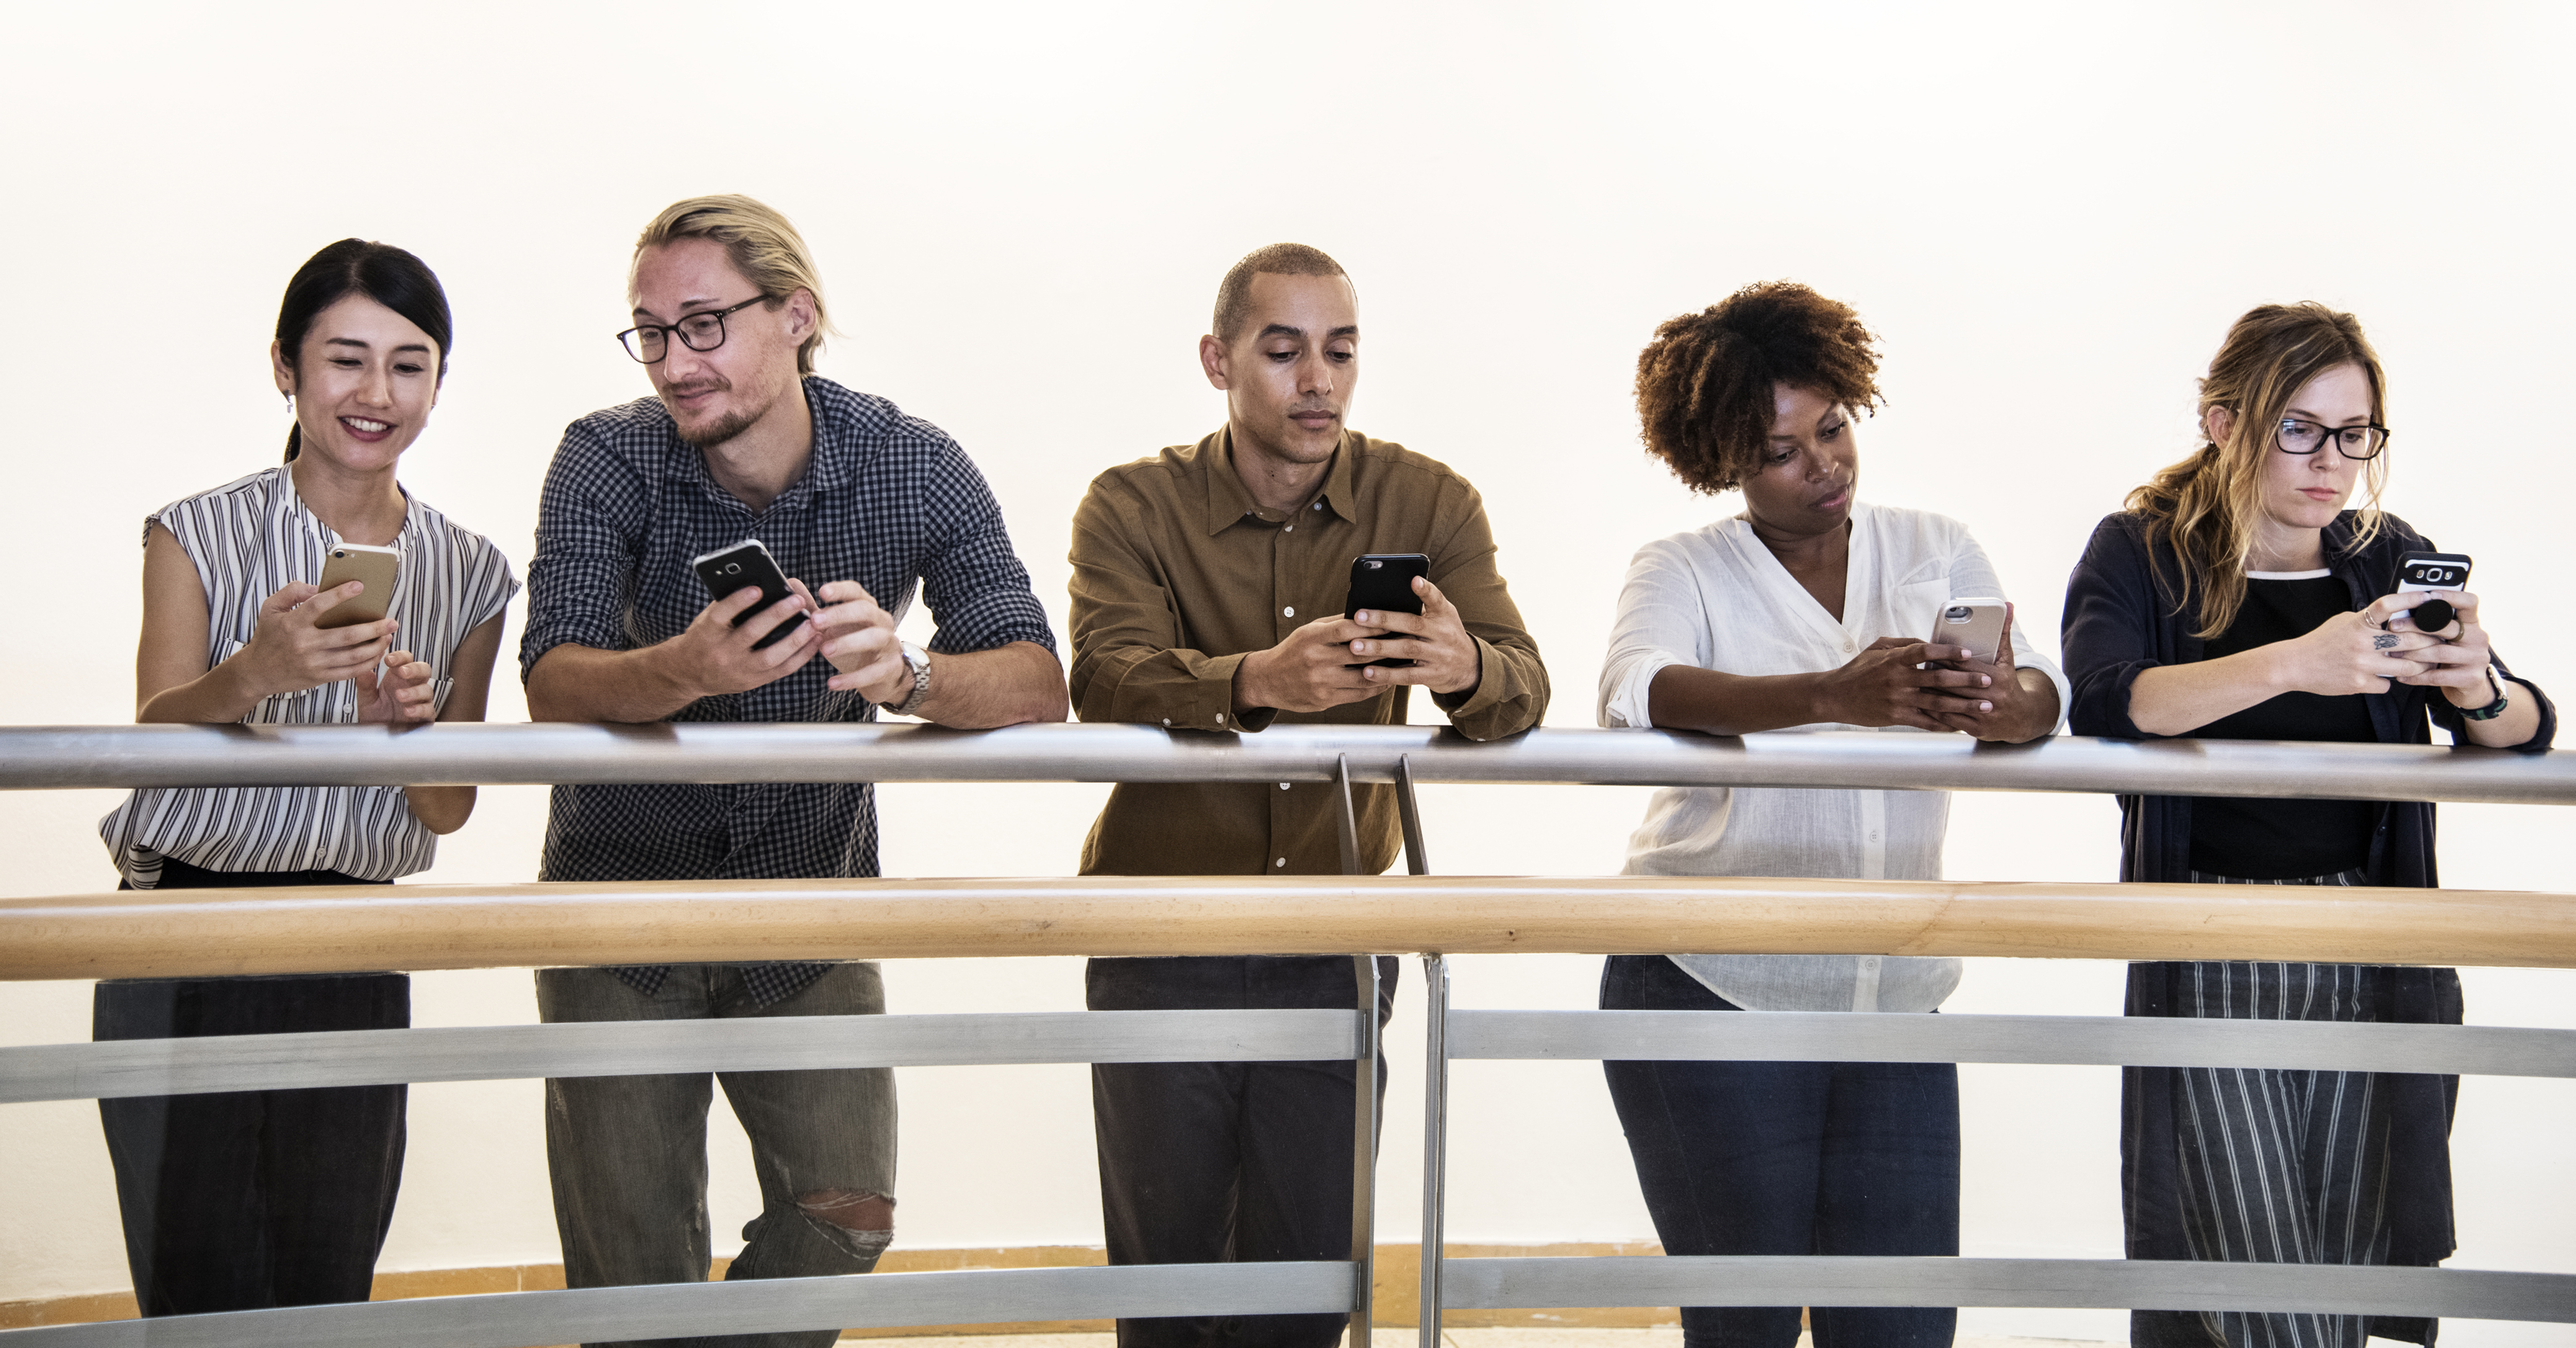
african american, african descent, american, asian, black, caucasian, cellphone, chat, chatting, communication, community, connecting, connection, data, device, digital, ethnicity, european, friends, gadget, global, information, innovation, internet, leaning, man, media, message, messaging, mobile, network, networking, online, phone, rail, sharing, smartphone, social, standing, technology, telephone, texting, together, togetherness, waiting, westerner, wireless, woman, event, conversation, team, leisure, sitting